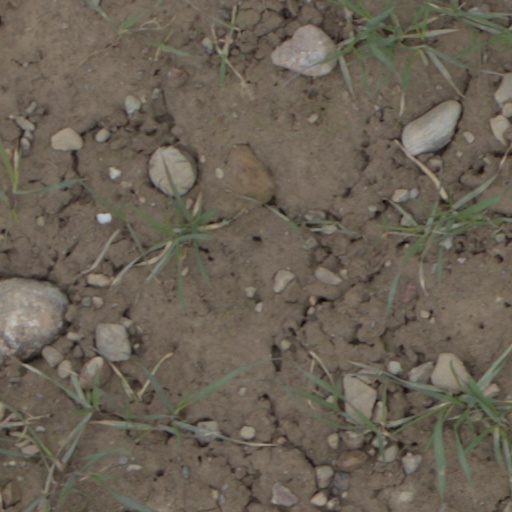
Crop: wheat